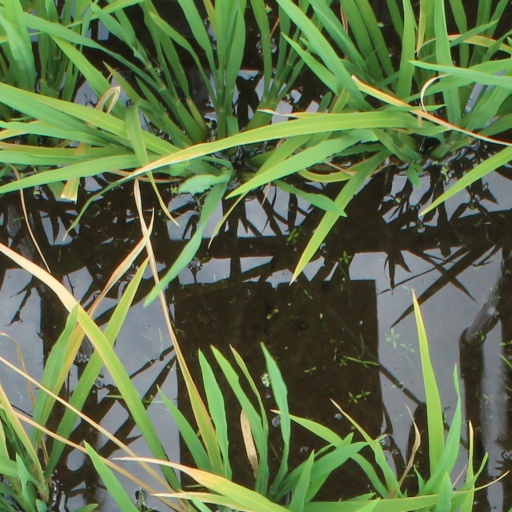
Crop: rice